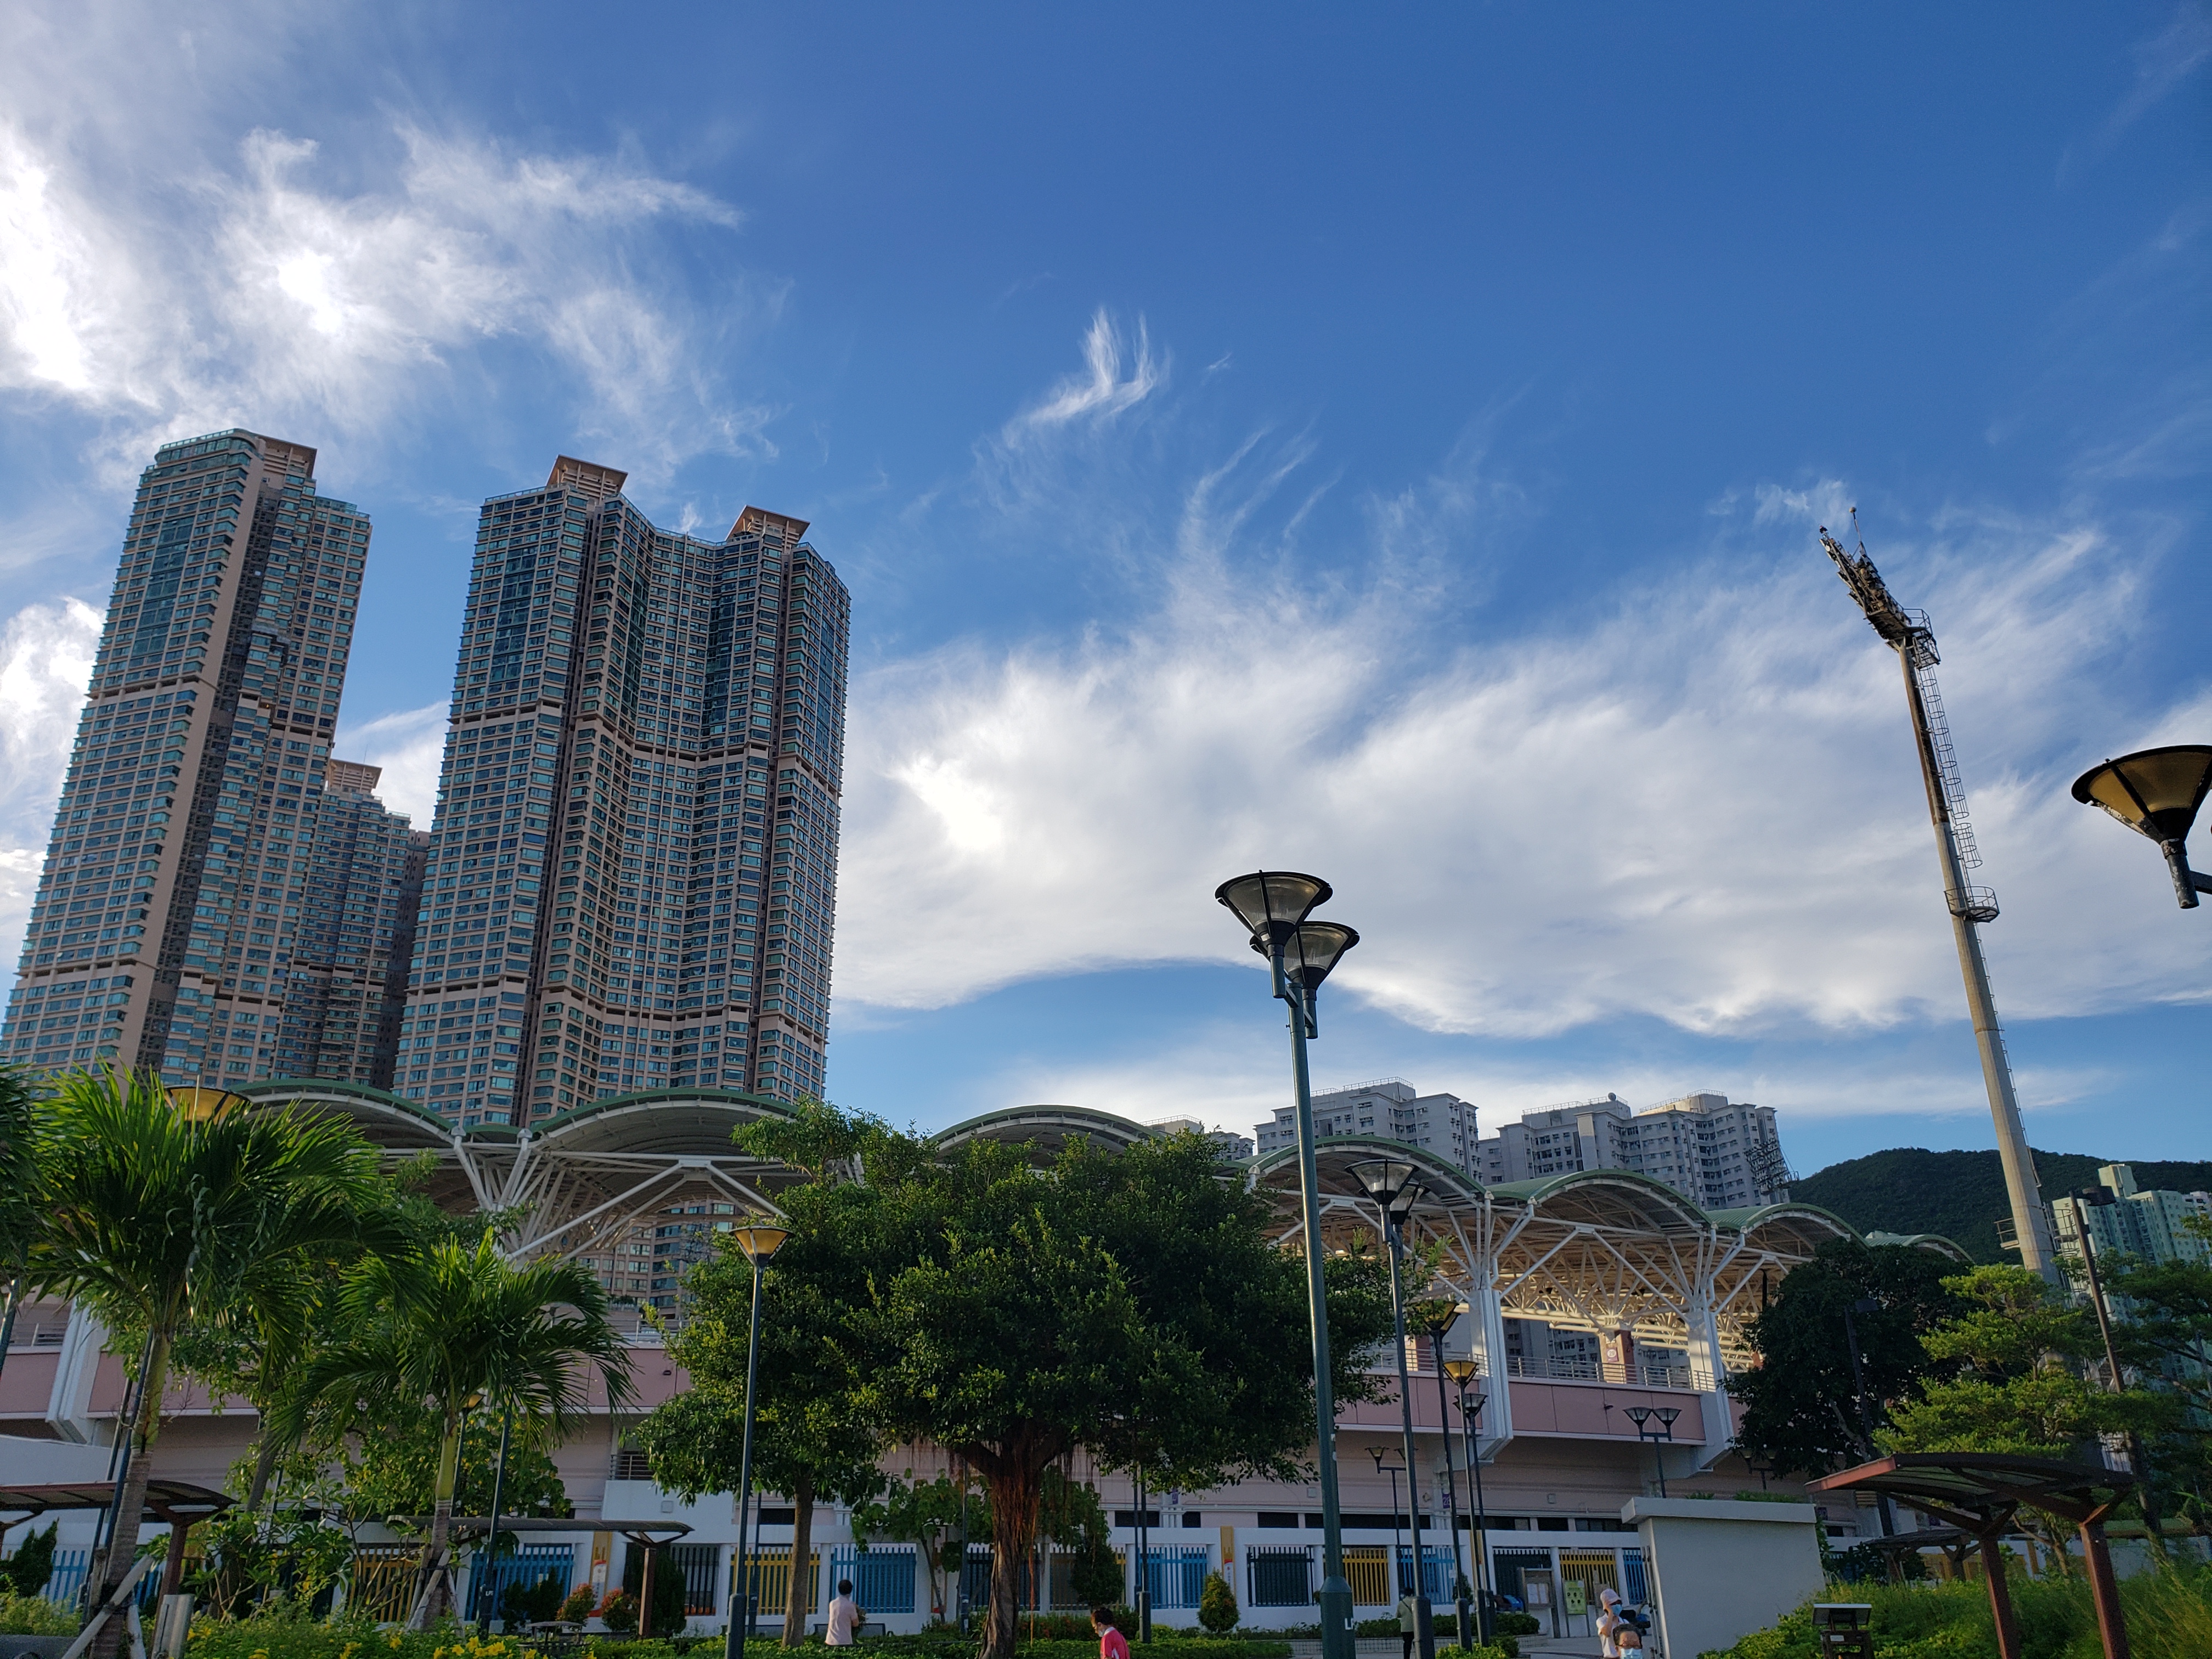
cloud, sky, metropolitan area, city, urban area, daytime, landmark, skyscraper, architecture, human settlement, building, tower block, tree, town, downtown, skyline, cityscape, metropolis, tourism, infrastructure, condominium, palm tree, plant, mountain, real estate, tower, reflection, street light, vacation, road, mixed use, meteorological phenomenon, world, street, tourist attraction